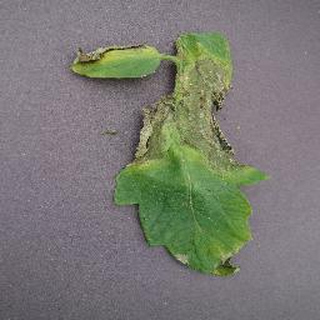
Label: tomato_late_blight